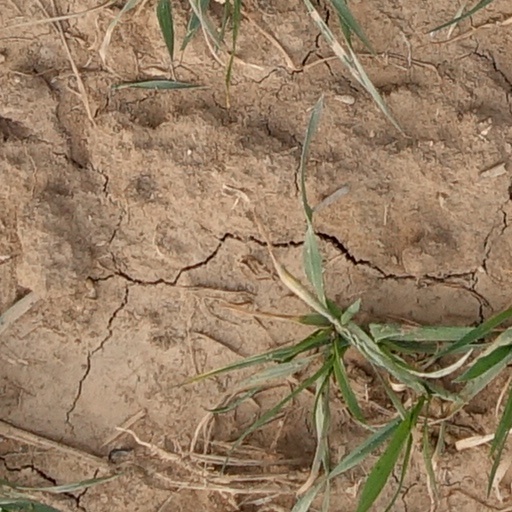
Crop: wheat